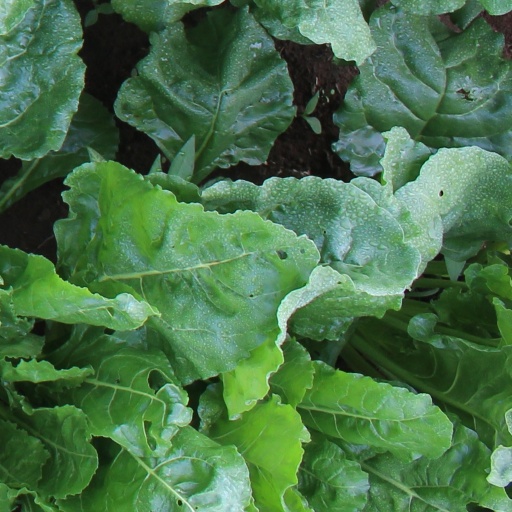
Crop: sugar beet